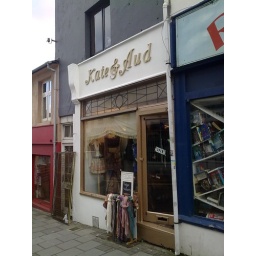
I made this sign for 'Kate &amp;amp; Aud' a great vintage clothes shop in Brighton. Trafalgar Street